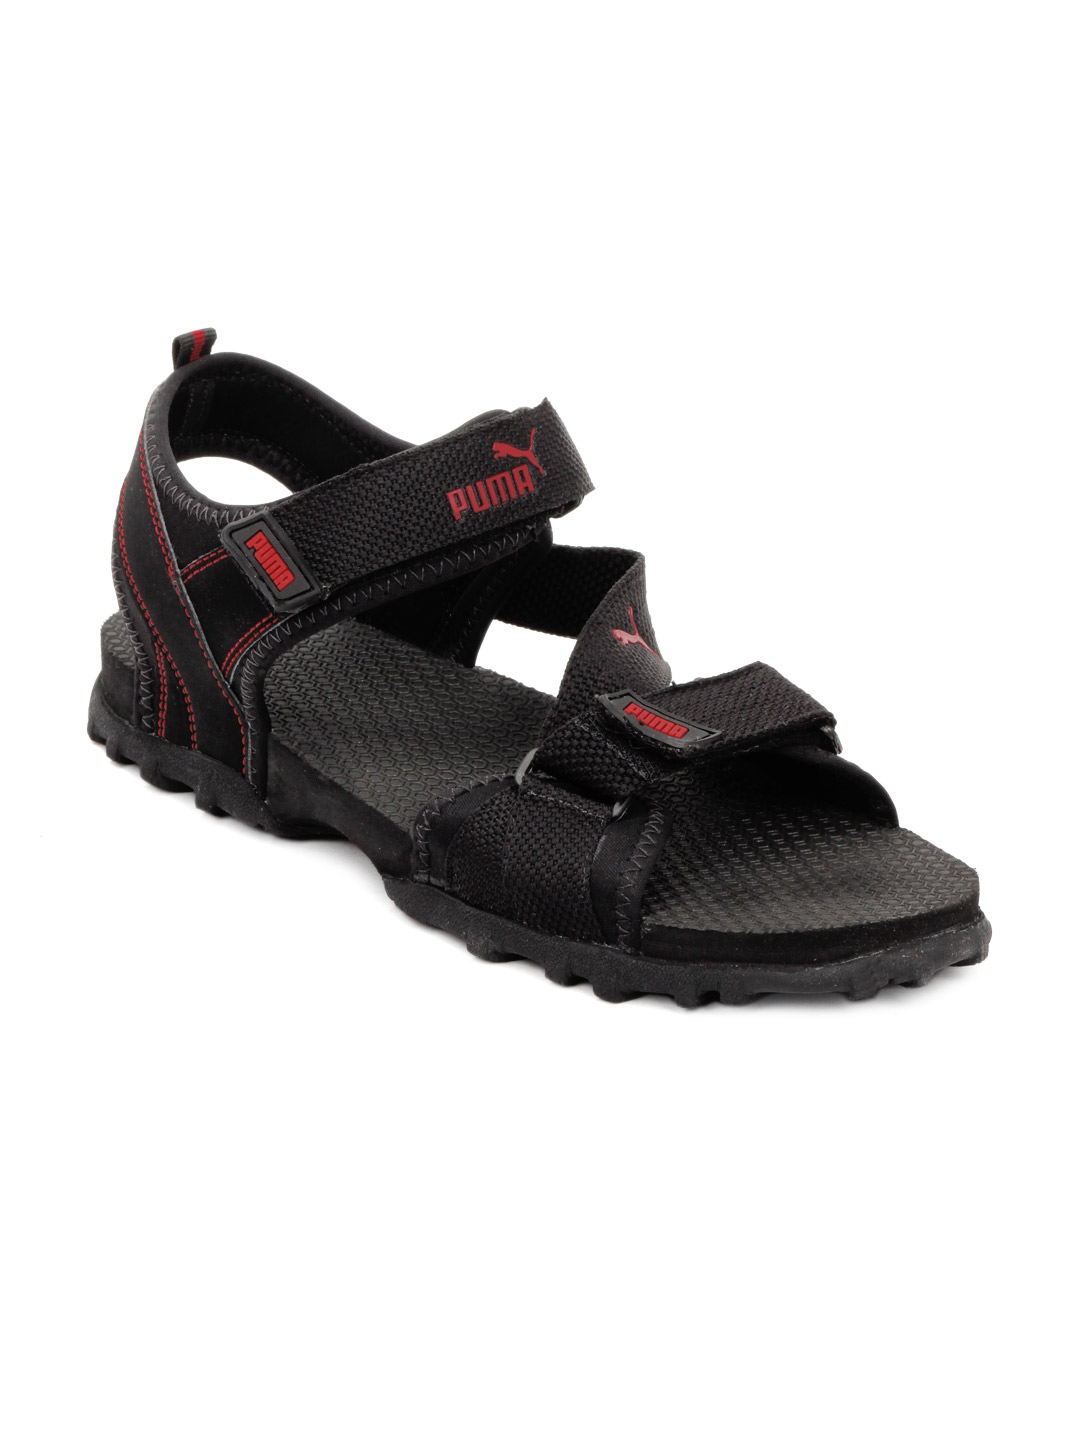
Puma Men Black Apex Sandals
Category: Footwear / Sandal / Sandals
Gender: Men
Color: Black
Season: Summer 2012
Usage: Casual